The Man Who Liked Slow Tomatoes

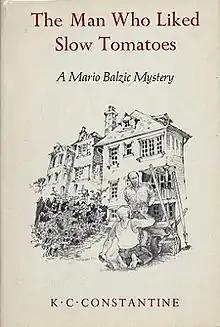
First edition

The Man Who Liked Slow Tomatoes is a crime novel by the American writer K. C. Constantine set in 1980s Rocksburg, a fictional, blue-collar, Rust Belt town in Western Pennsylvania, modeled on the author's hometown of McKees Rocks, Pennsylvania, adjacent to Pittsburgh.